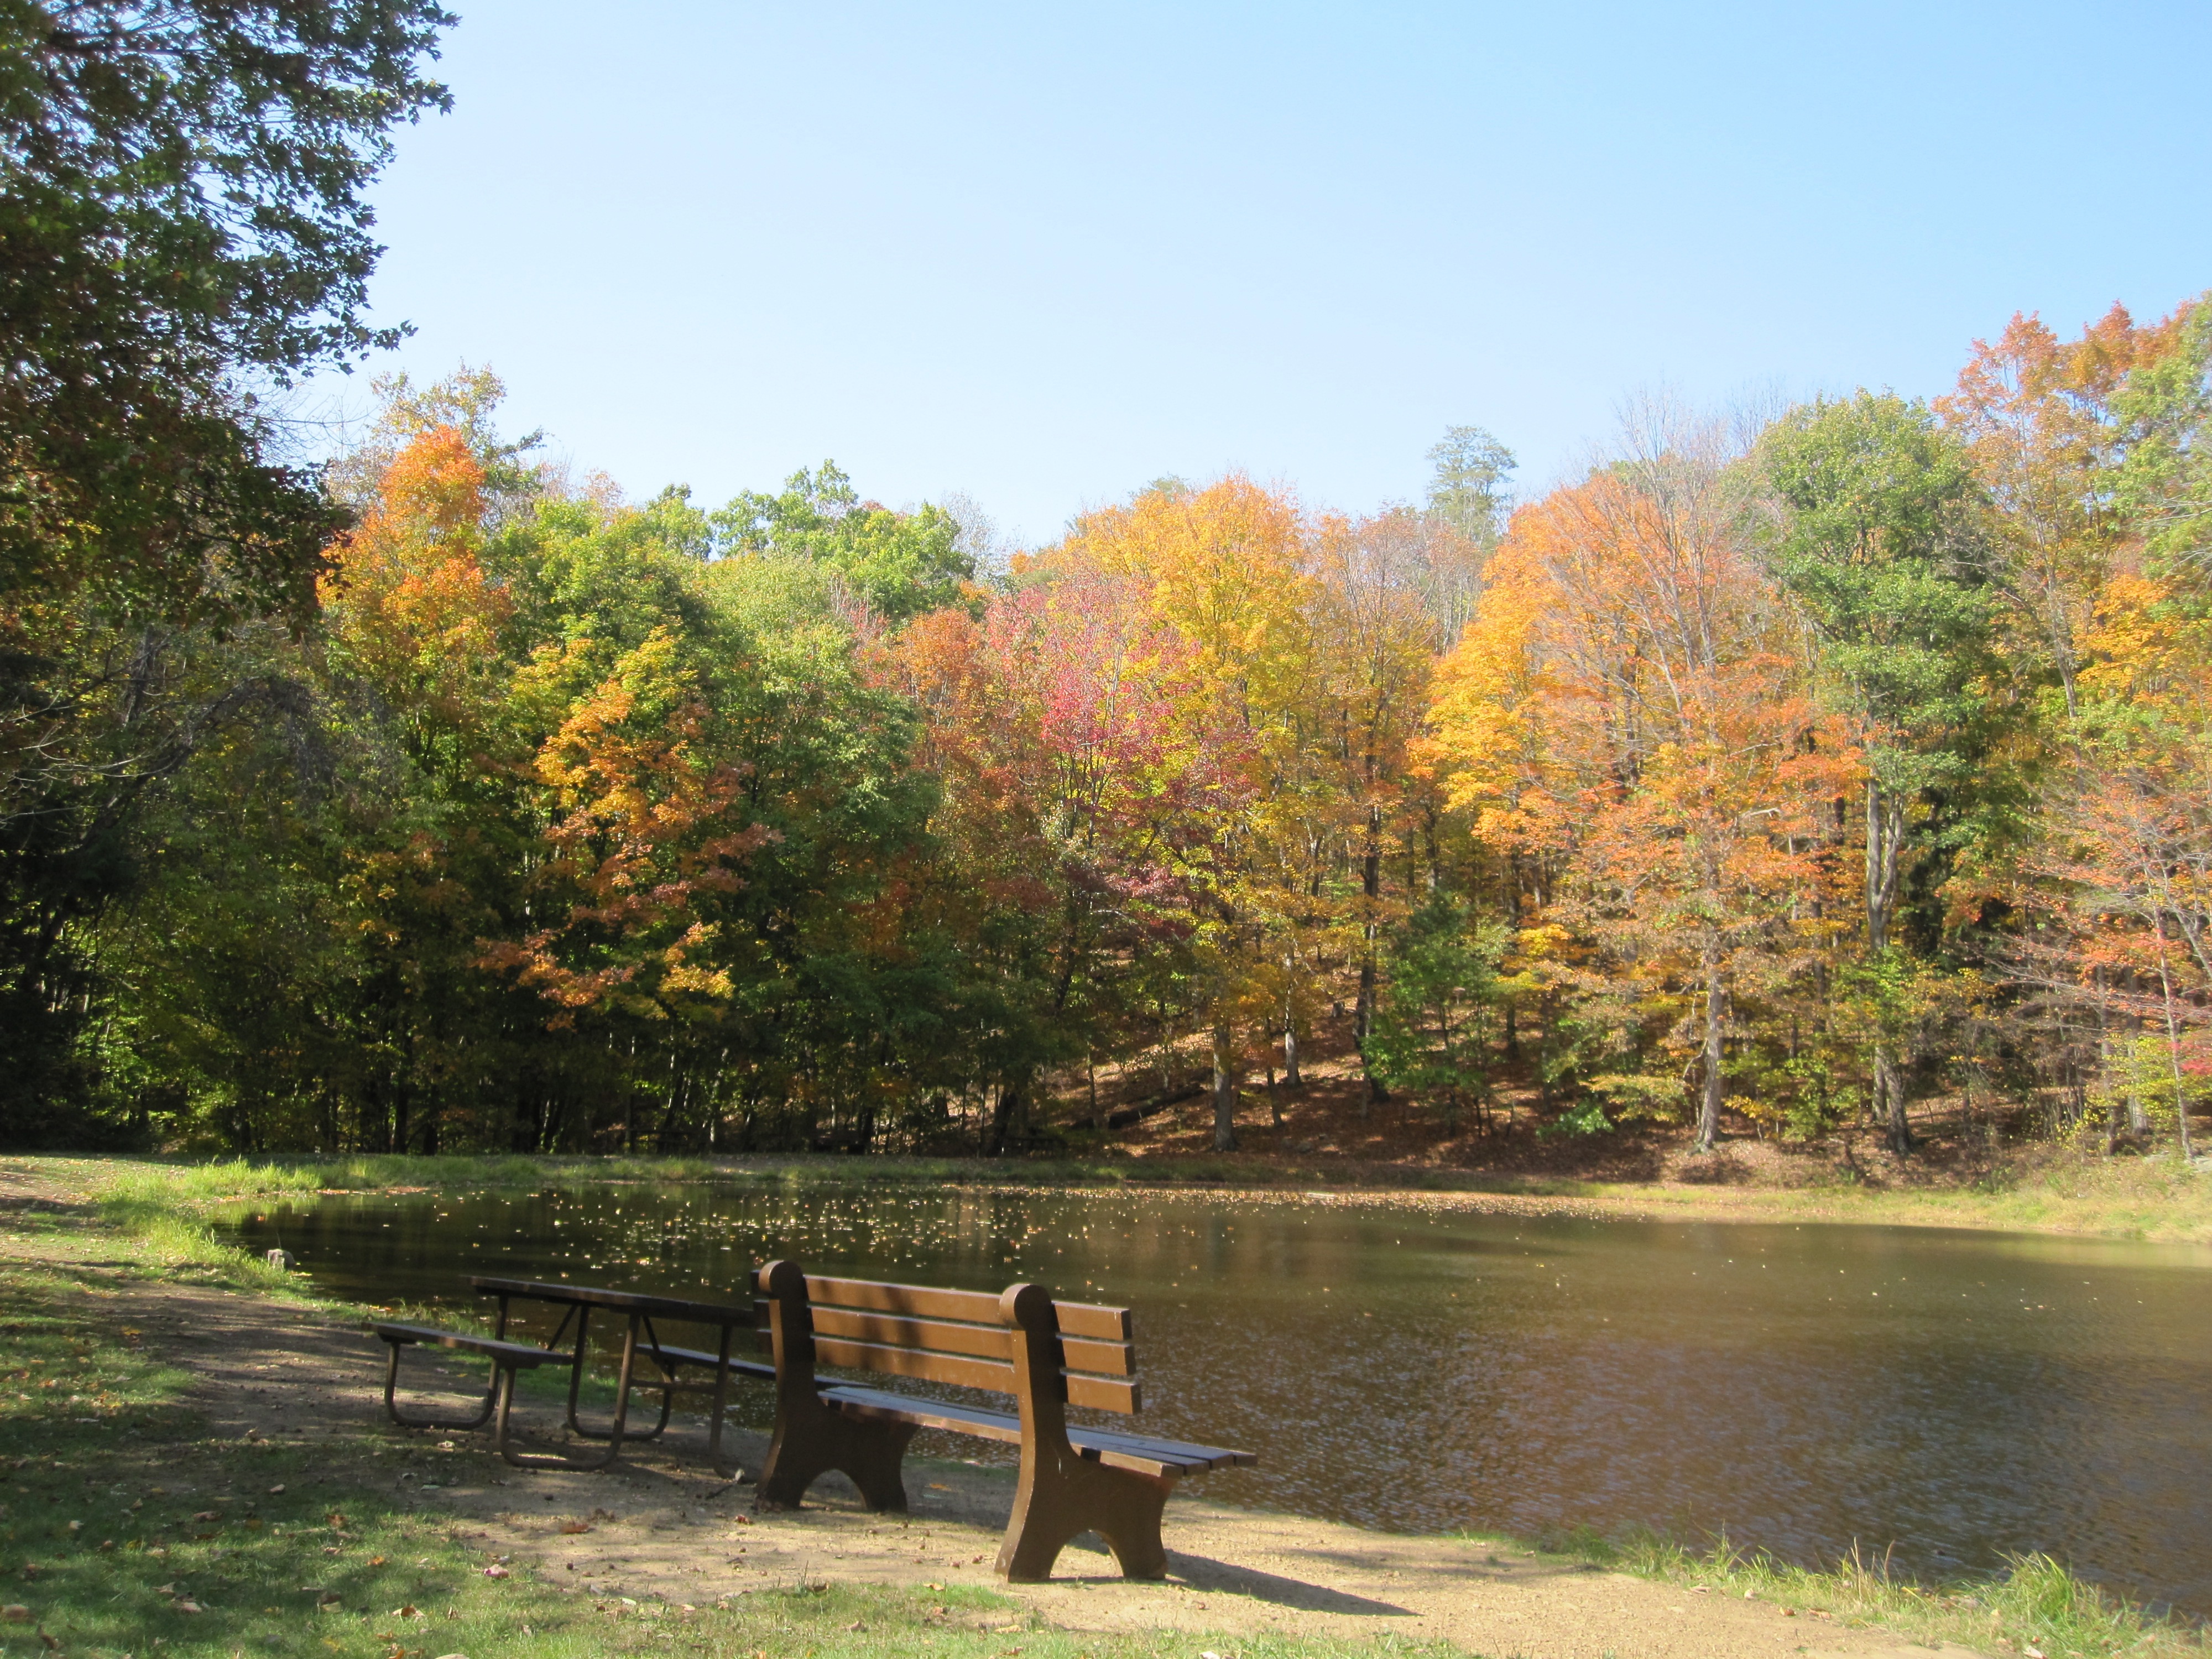
landscape, tree, nature, forest, path, outdoor, wilderness, meadow, leaf, fall, lake, river, pond, foliage, orange, scenic, color, natural, autumn, park, scenery, garden, season, trees, leaves, bright, seasonal, woodland, october, ecosystem, rural area, woody plant